Ceramics of Indigenous peoples of the Americas

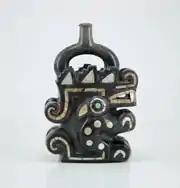
"Moche Crawling Feline", a stirrup spout vessel with shell inlay, c. 100–800 CE

In the Andes, great civilizations had been created and flourished for thousands of years during the Andean preceramic period. Yet the ceramics appear only during the Initial Period around 1800 BCE. Their main purpose may have been for boiling agricultural produce.